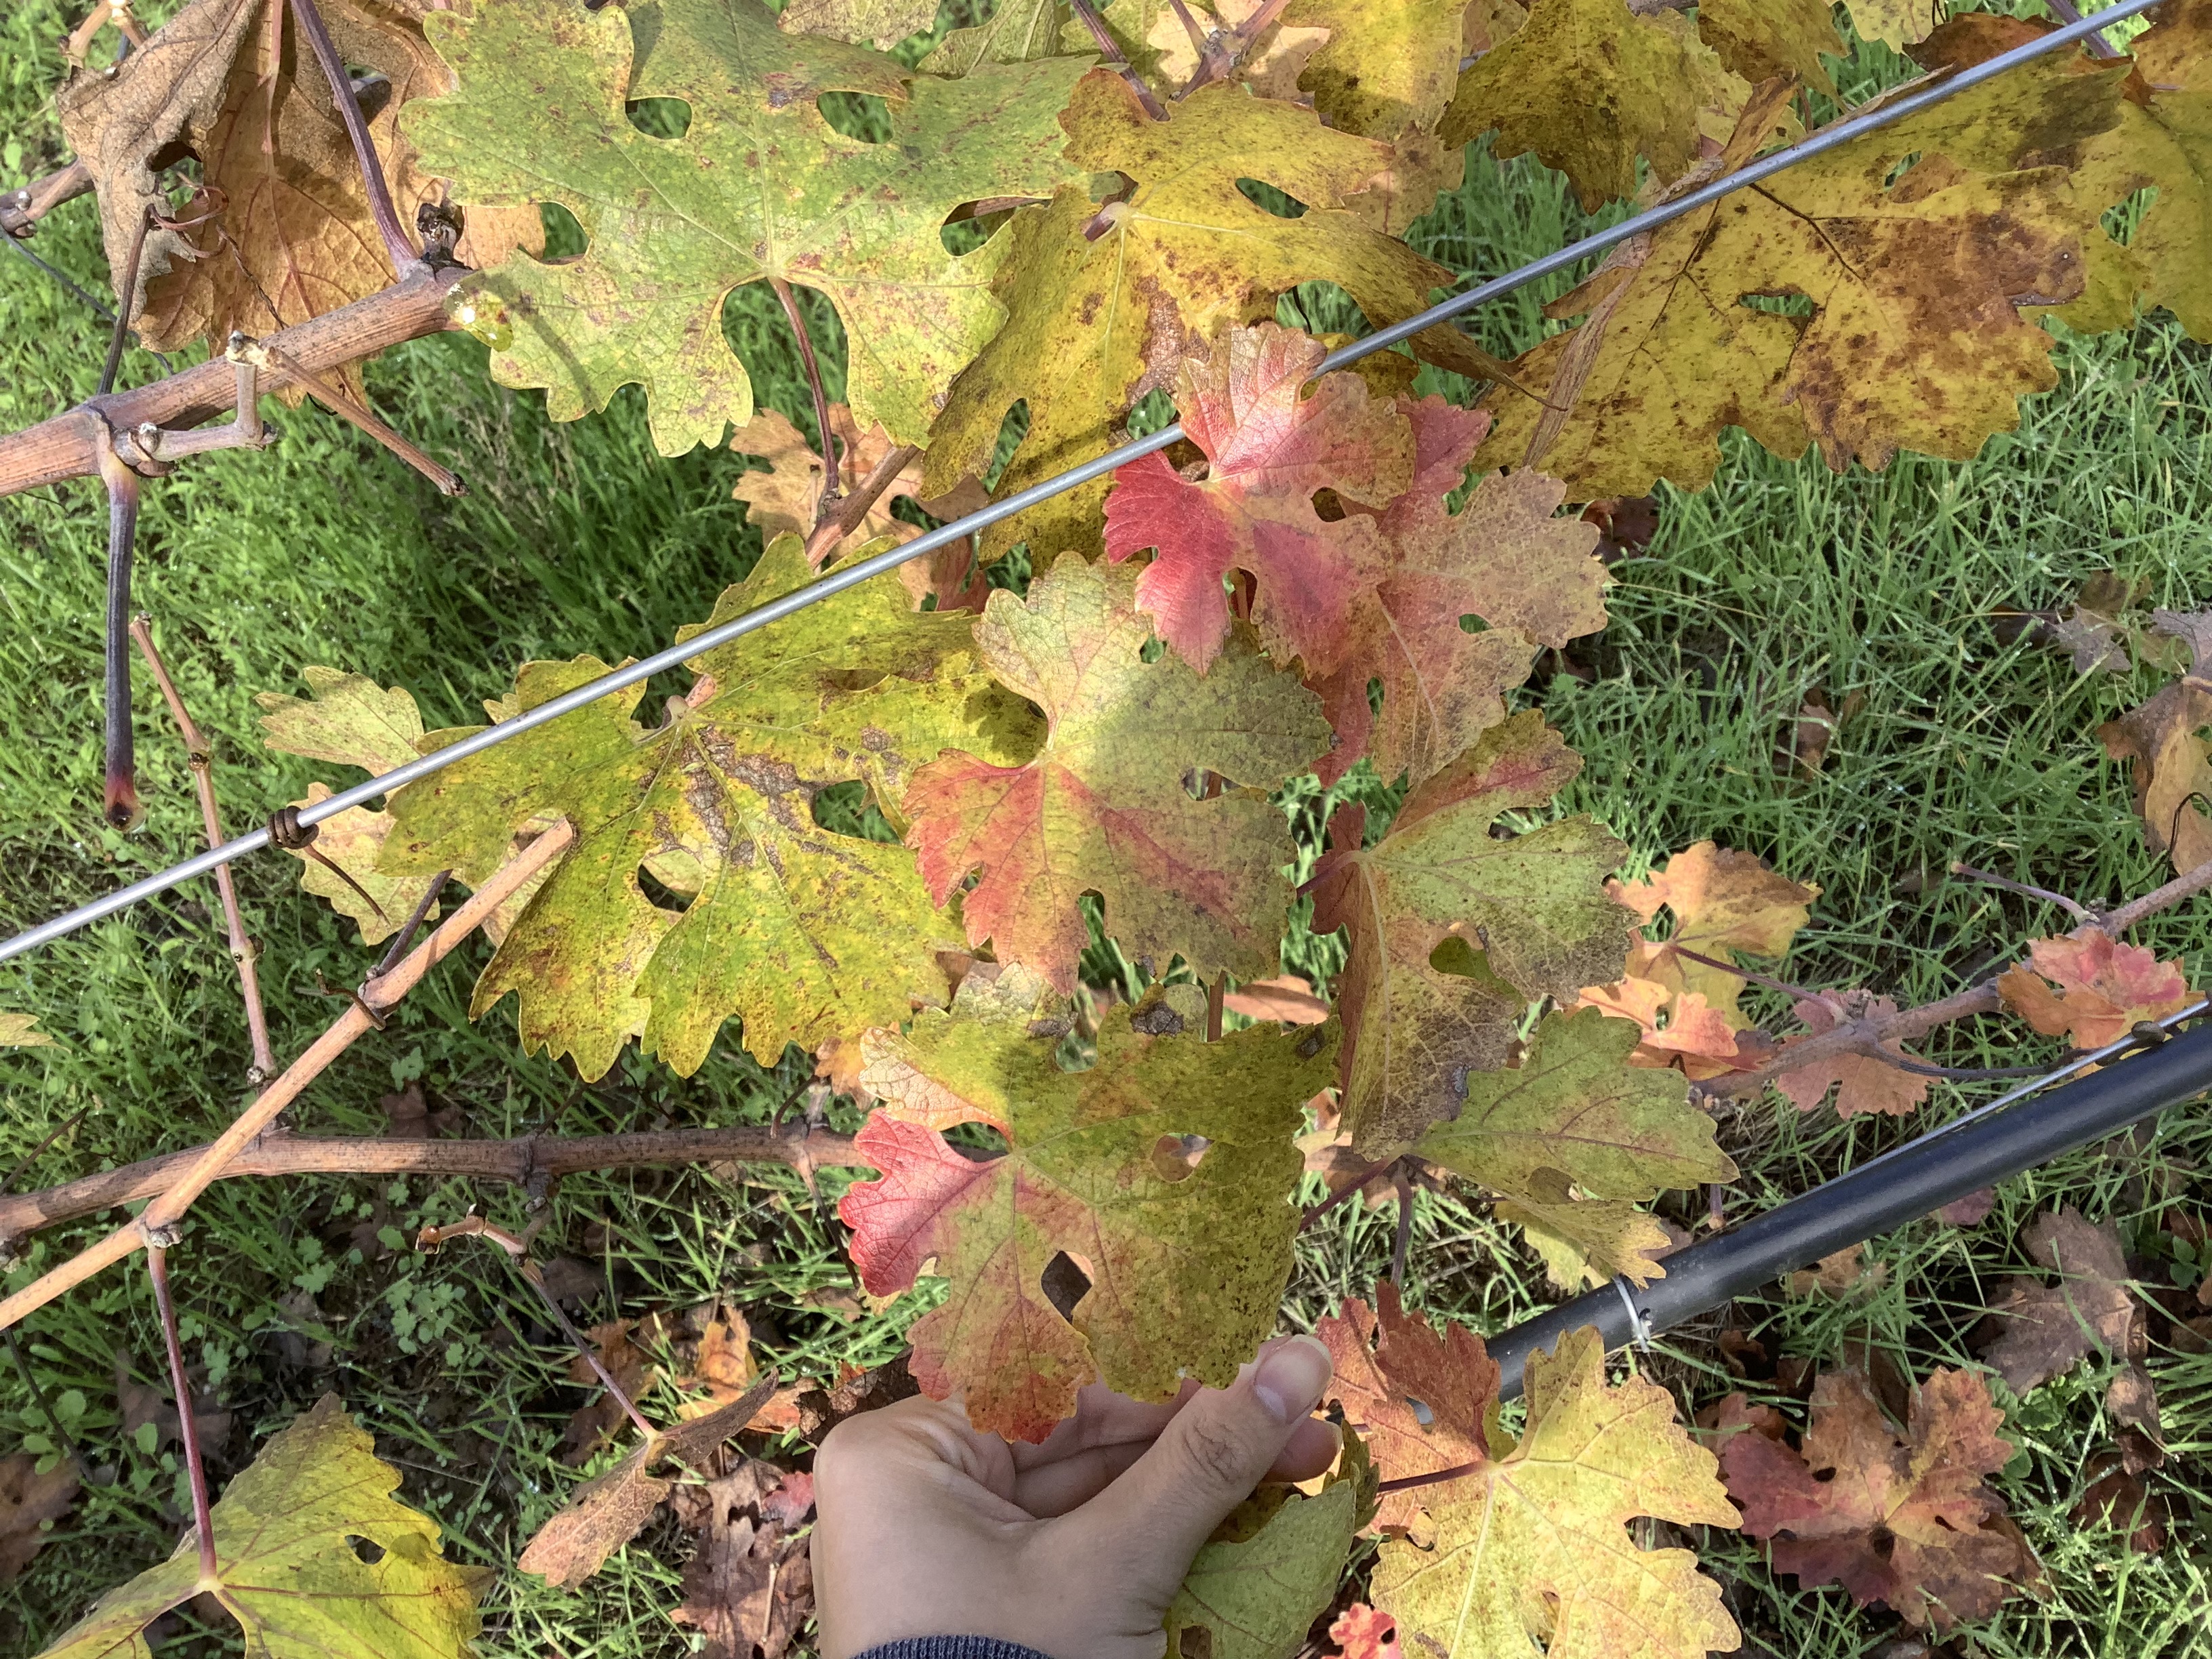
Label: Other Red